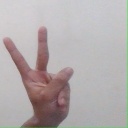
अक्षर: क